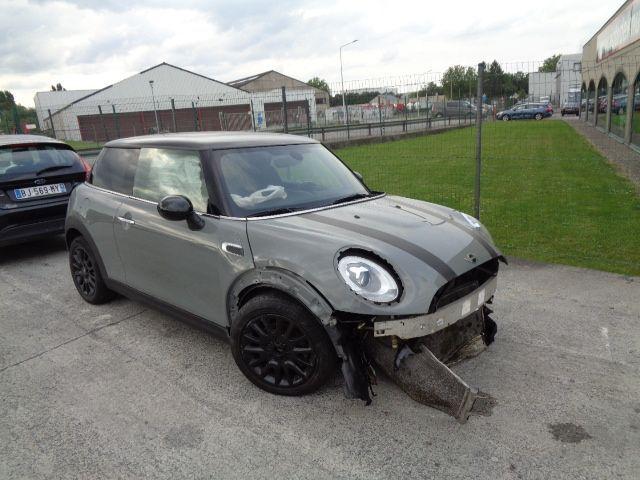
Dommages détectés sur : plaque d'immatriculation avant, pare-choc avant, capot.
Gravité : majeur